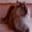
Label: cat